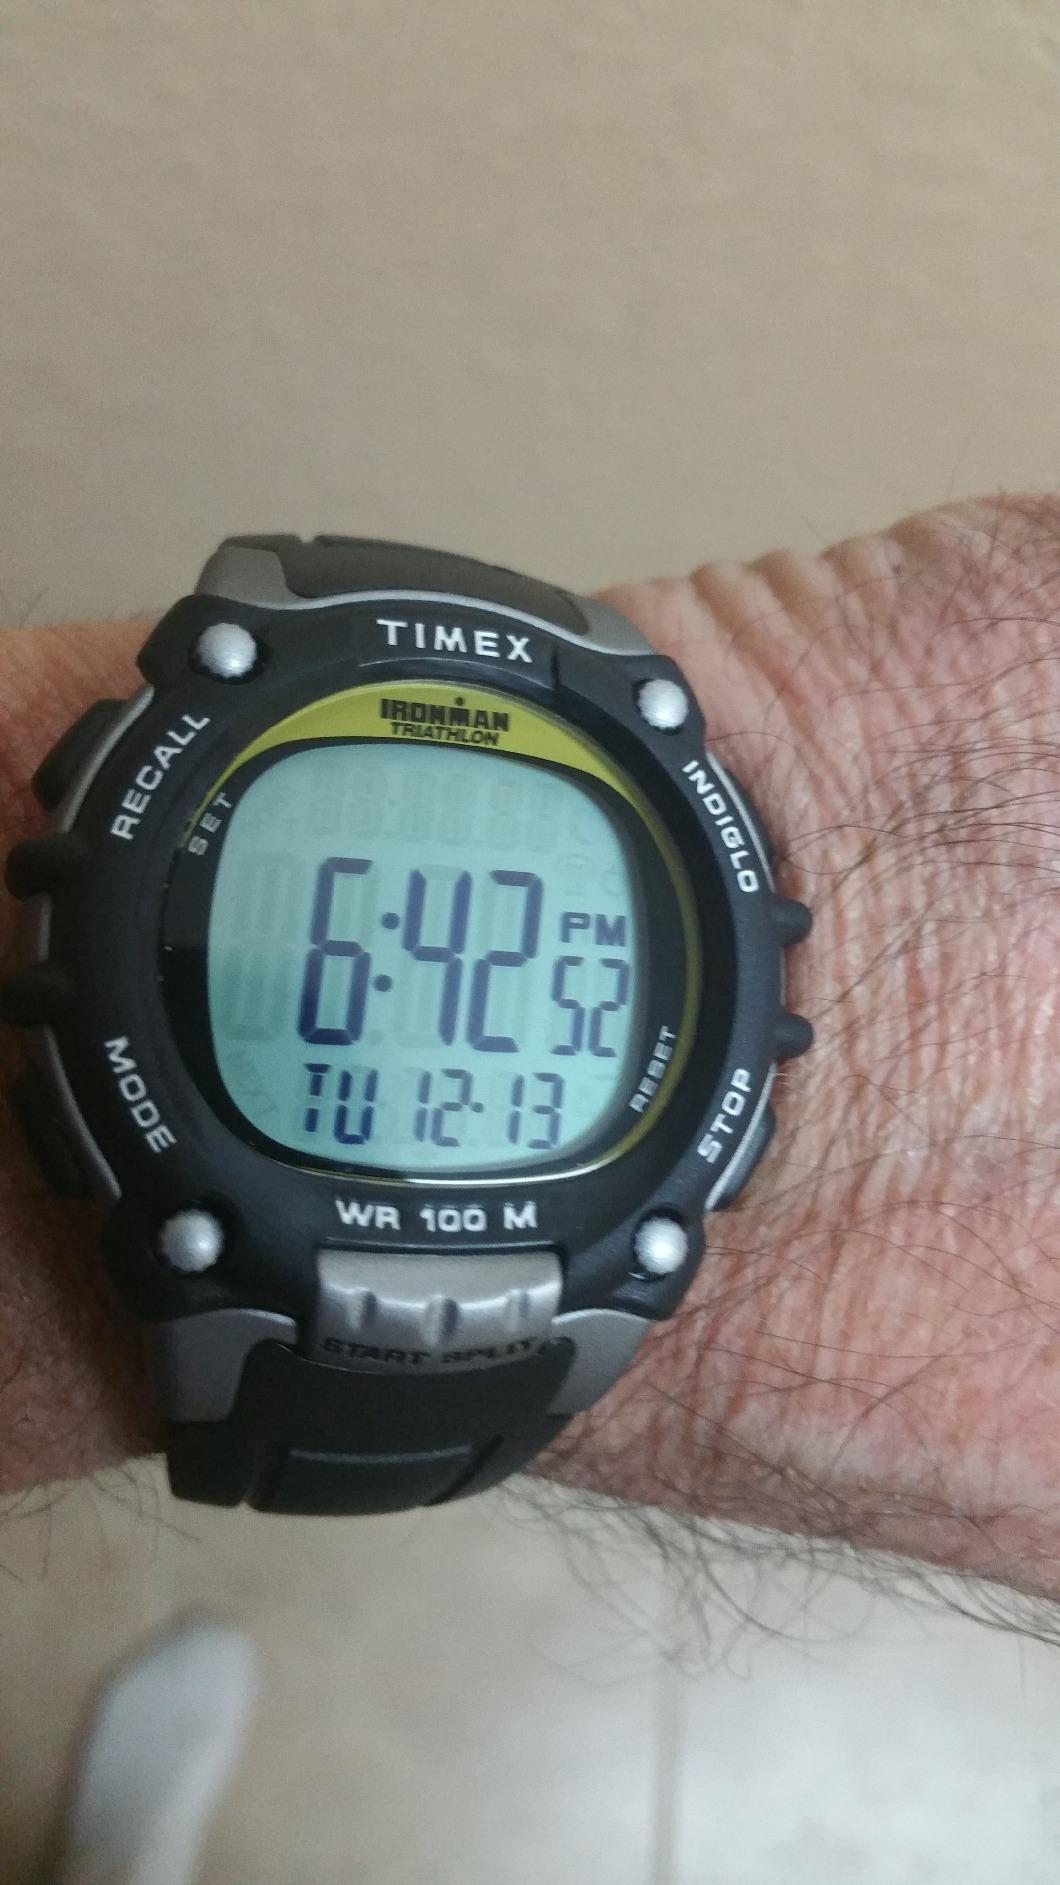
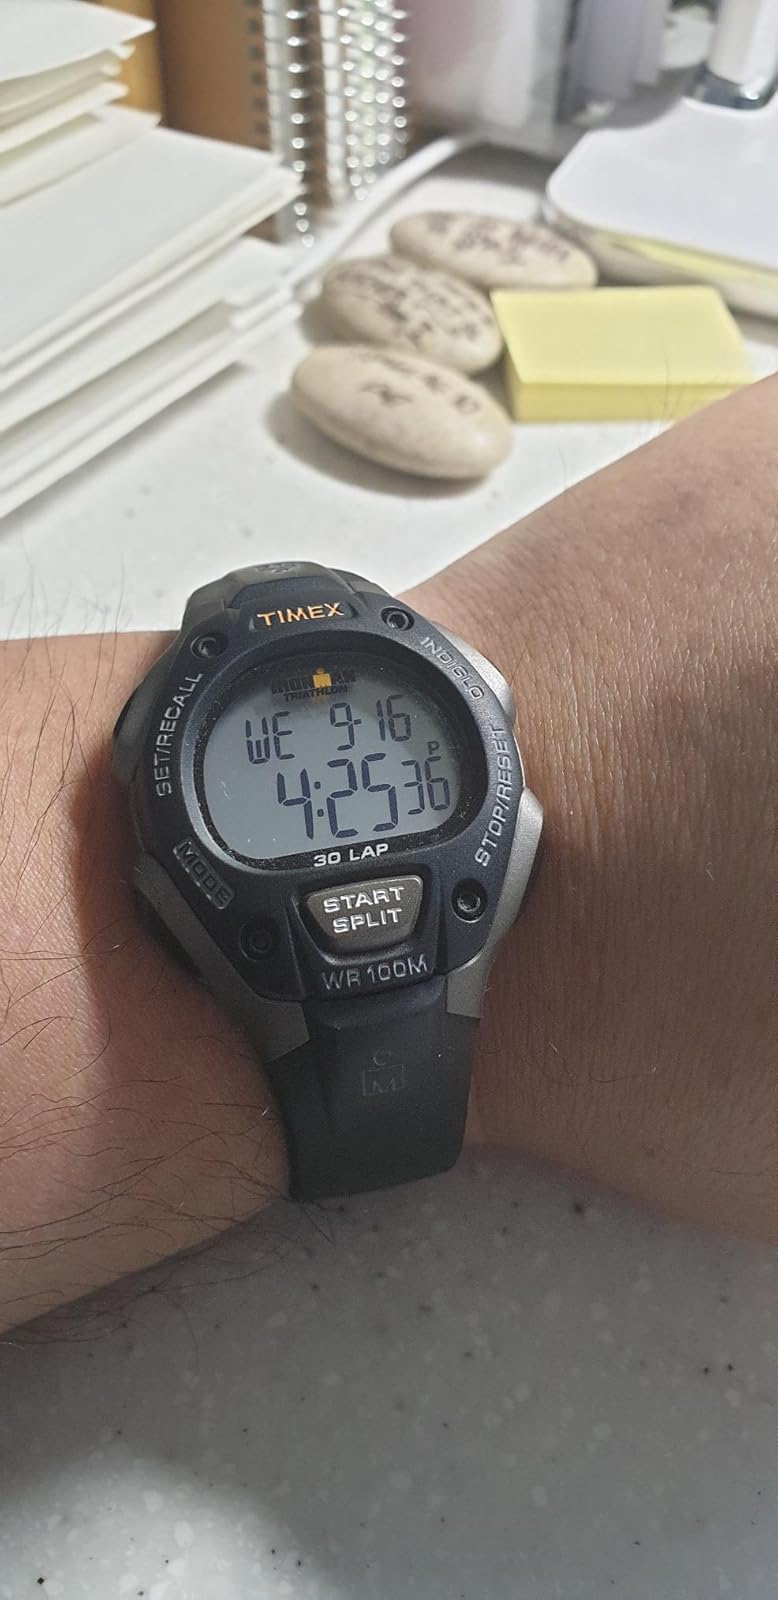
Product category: accessories_watch
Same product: no